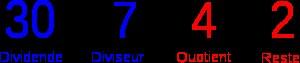
En mathématiques, et plus précisément en arithmétique, la division euclidienne ou division entière est une opération qui, à deux entiers naturels appelés dividende et diviseur, associe deux autres entiers appelés quotient et reste. Initialement définie pour deux entiers naturels non nuls, elle se généralise aux entiers relatifs. Cette division est au fondement des théorèmes de l'arithmétique élémentaire et de l'arithmétique modulaire qui traite des congruences sur les entiers.